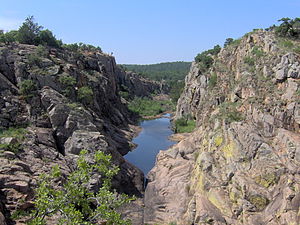
Oklahoma / Geografi
En flod i Wichita Mountains
Oklahoma er en delstat som ligger i den sydlig-centrale region i USA. Oklahoma City er delstatens hovedstad og største by. Med ca. 3,5 millioner indbyggere er Oklahoma den 28. mest folkerige delstat i USA. Delstaten blev oprettet i det som var Indianerterritoriet den 16. november 1907, og blev den 46. delstat som kom med i unionen.